Hanna Roundhouse

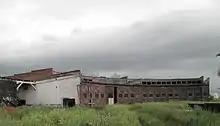
The Hanna Roundhouse in Hanna Alberta

The Hanna Roundhouse, a railway servicing and storage building, was built in 1913 along the Canadian National Railway in the town of Hanna, Alberta.